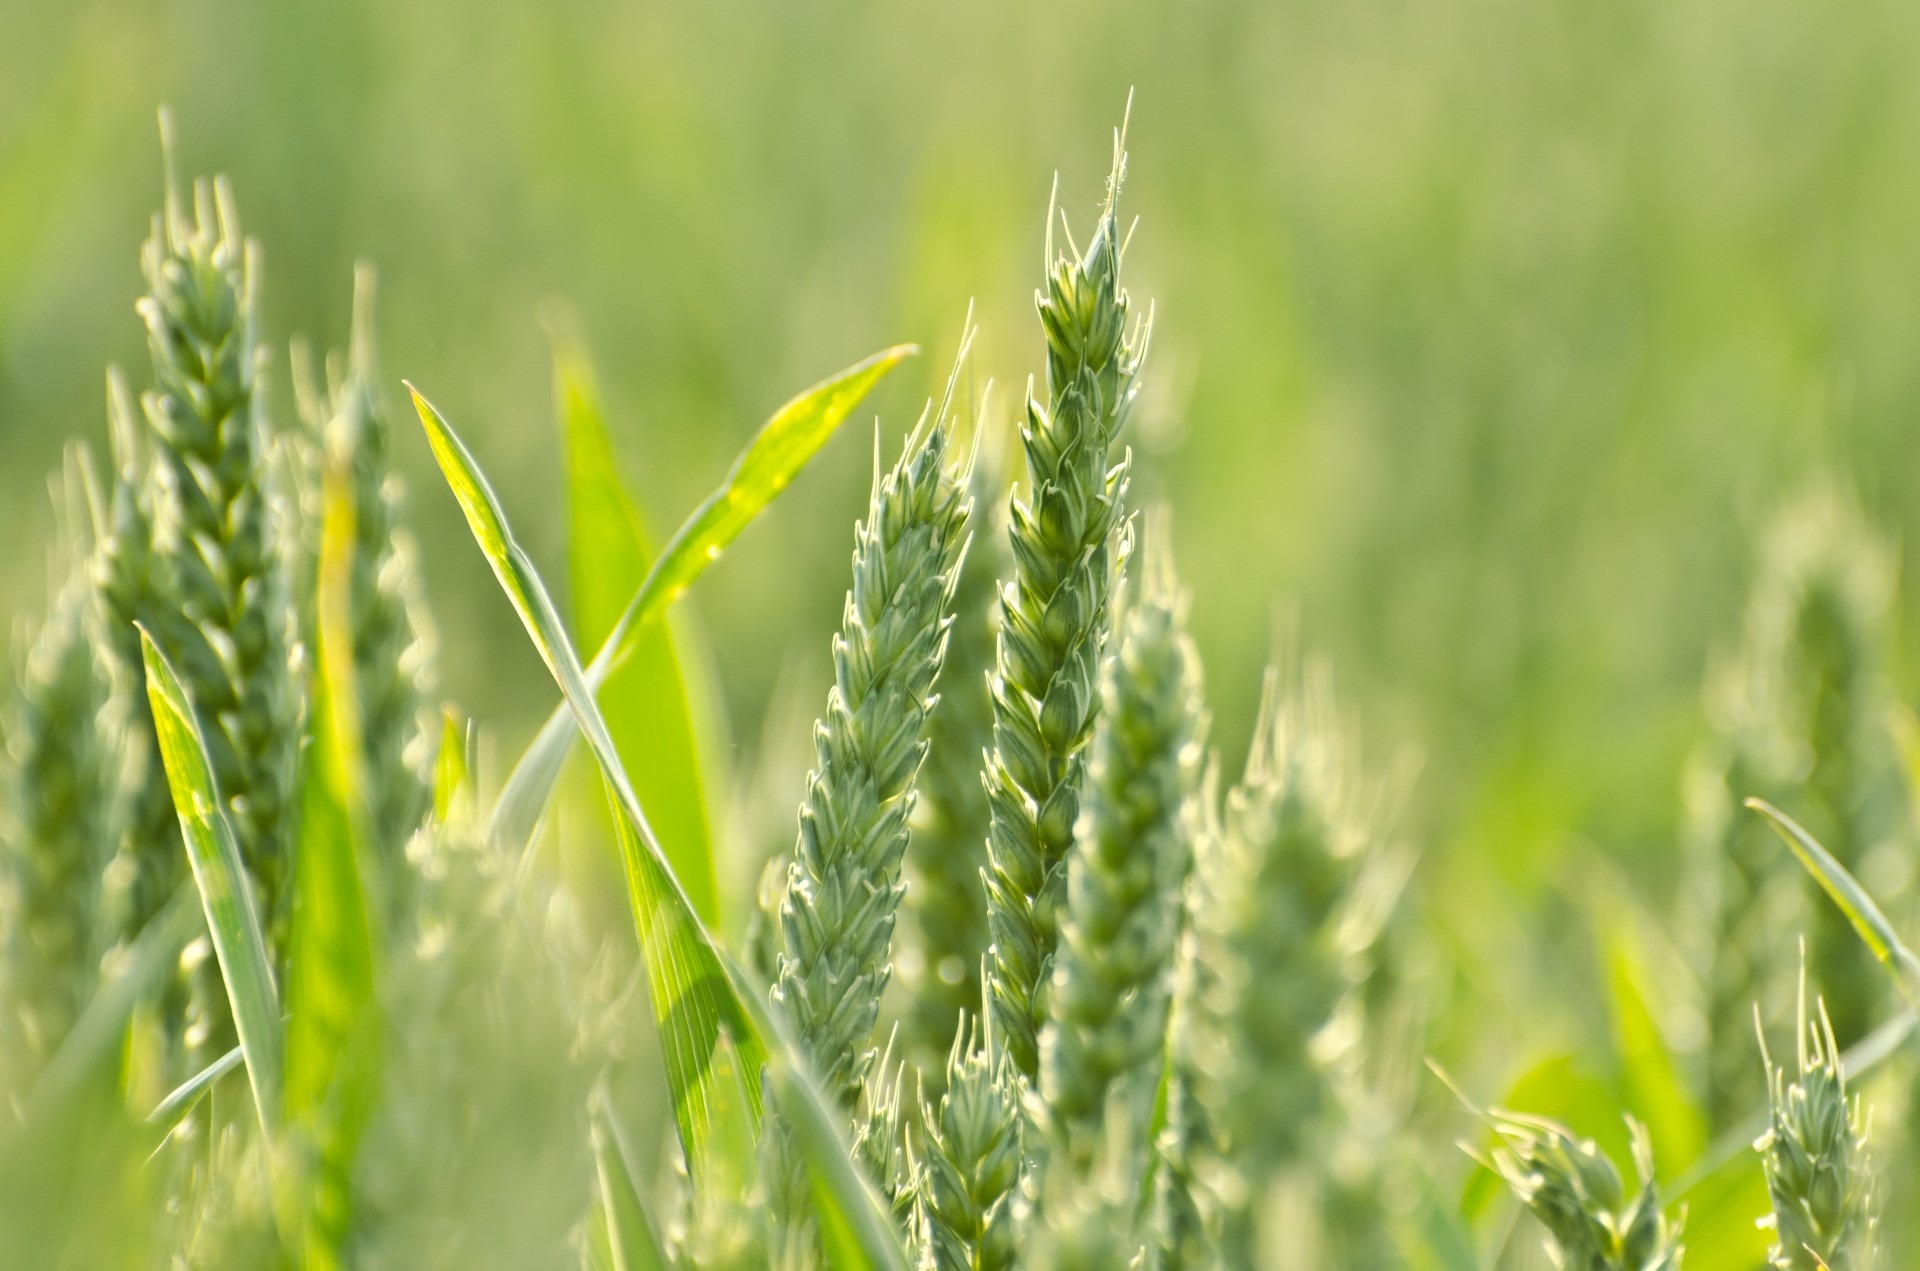
grass, plant, field, lawn, meadow, barley, wheat, grain, prairie, flower, summer, food, green, crop, macro, agriculture, lifestyle, cereal, grassland, seasons, rye, paddy field, flowering plant, commodity, triticale, hordeum, grass family, plant stem, land plant, food grain